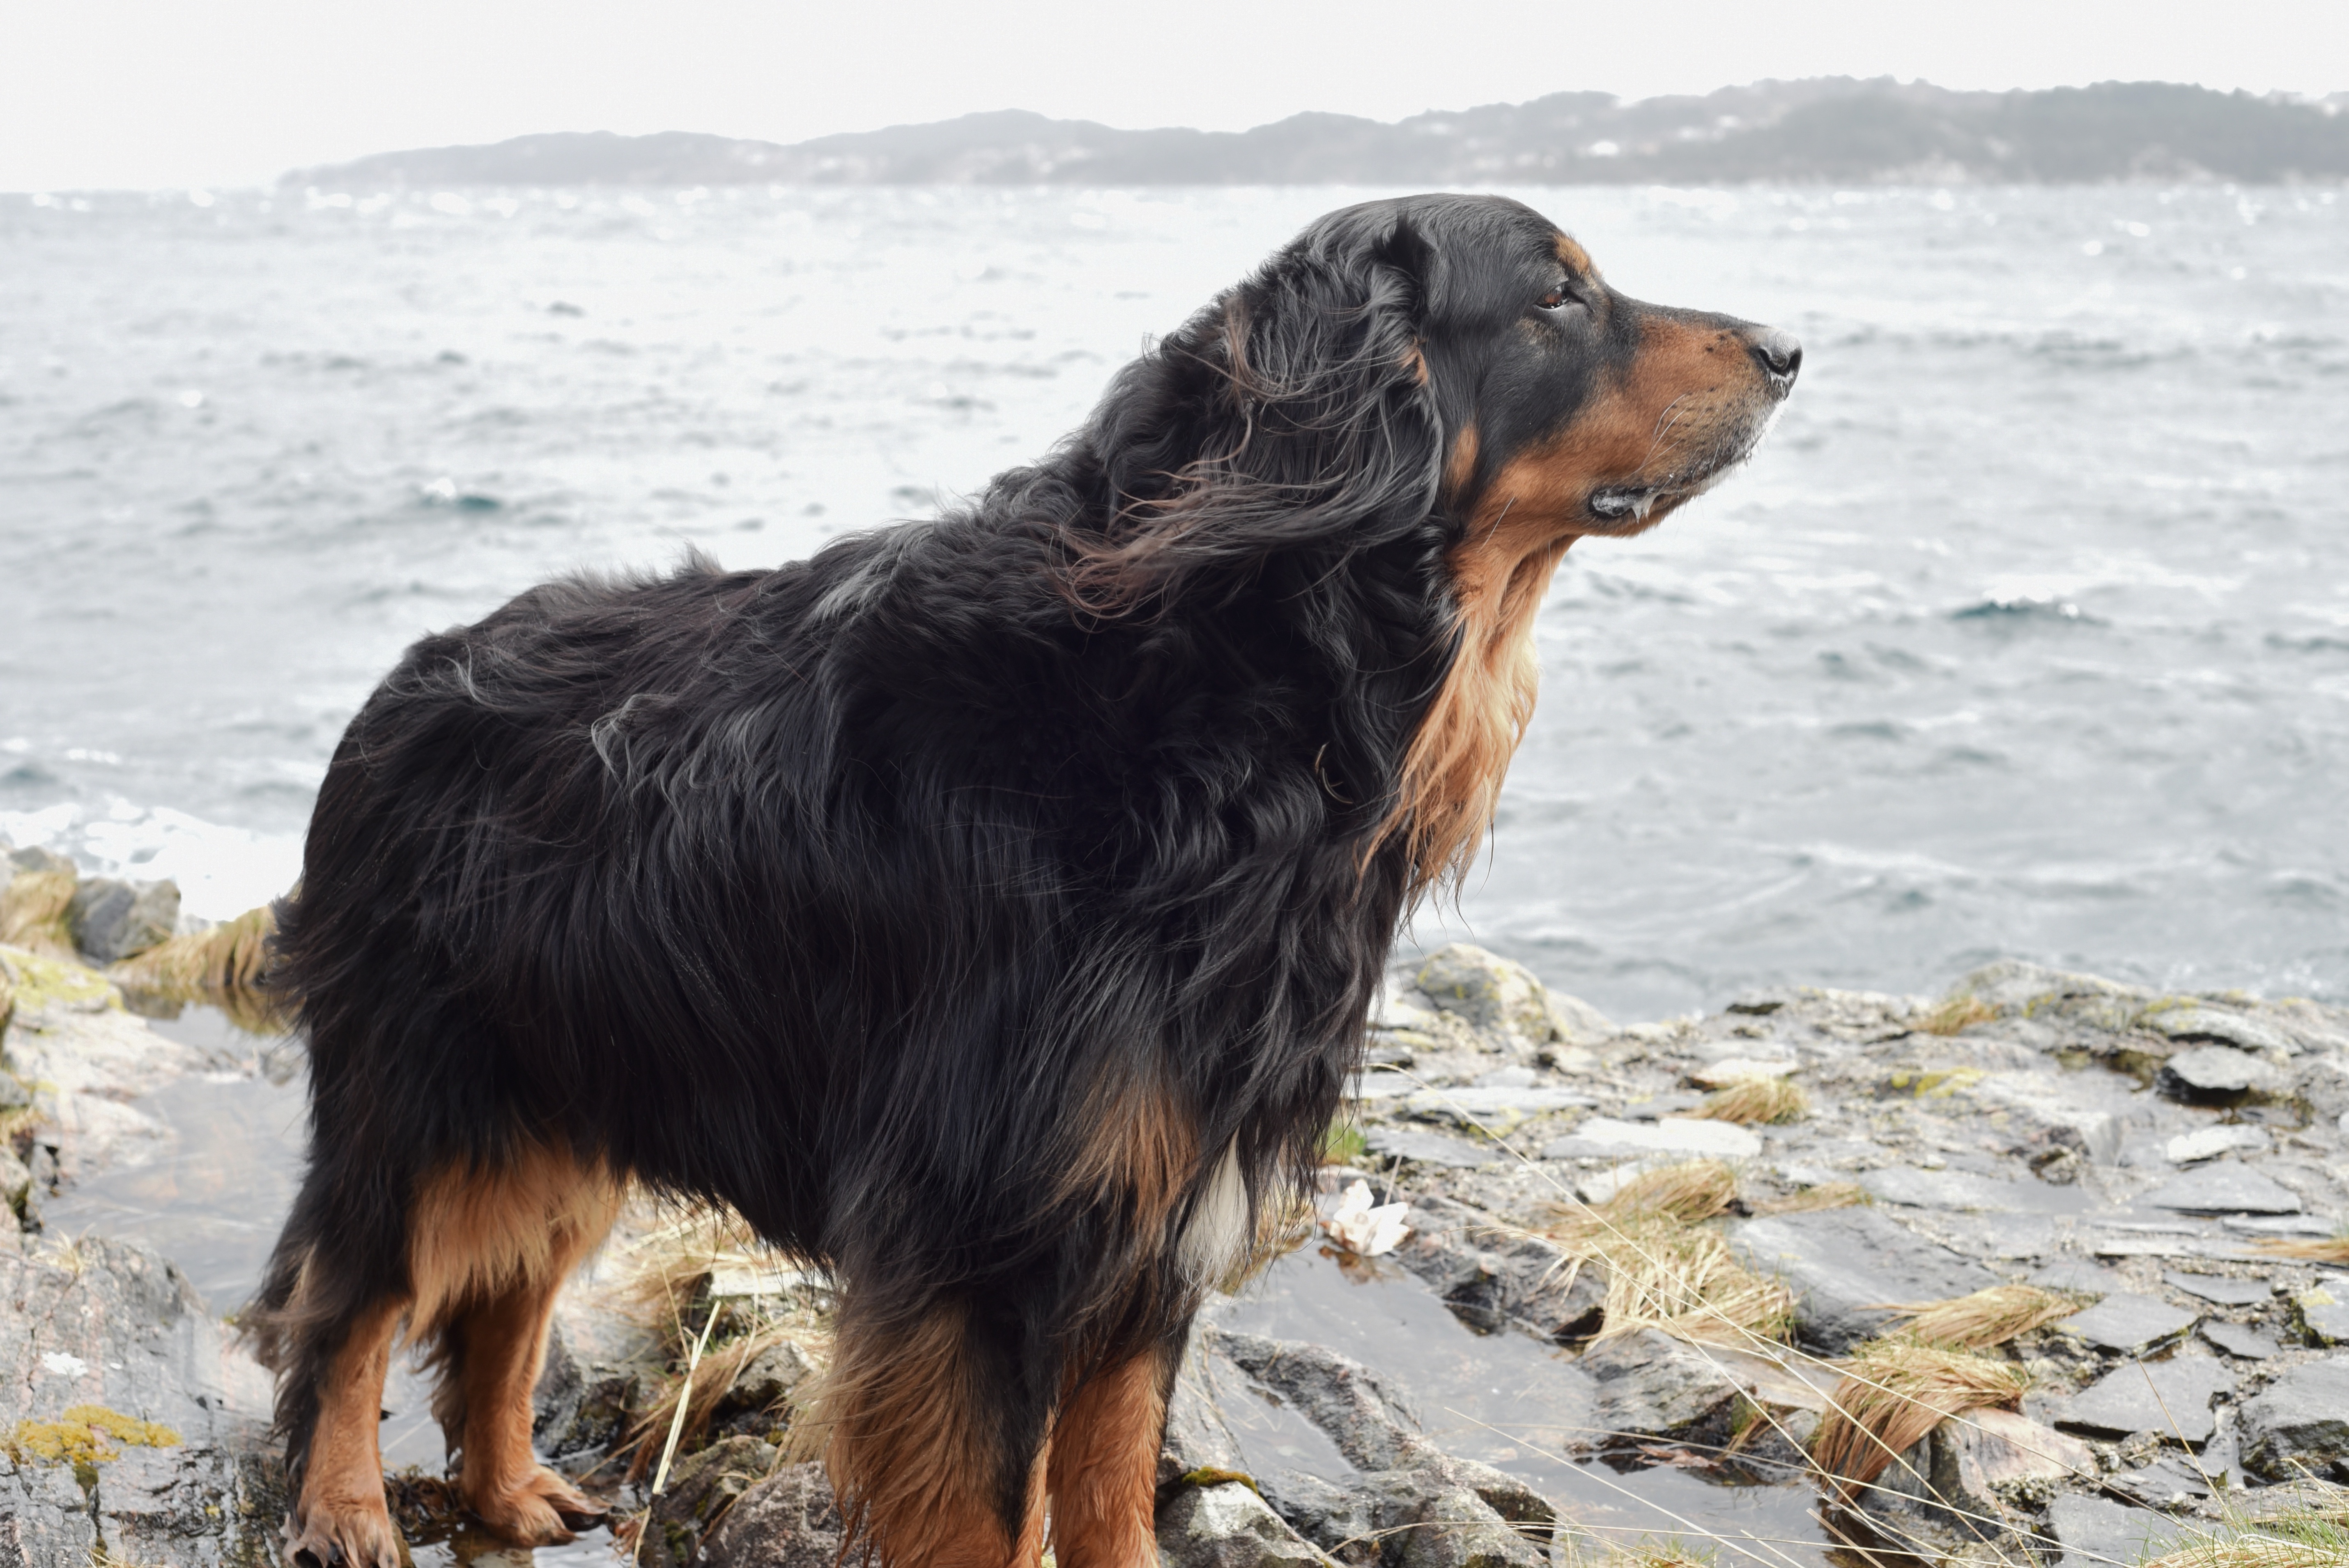
dog, mammal, vertebrate, dog breed, setter, hovawart, dog like mammal, carnivoran, gordon setter